Anna Guérin

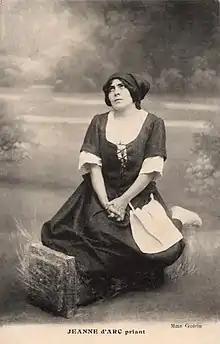
Alliance française lecturer Madame Guérin portraying a praying Jeanne d'Arc.

Guérin was born Anna Alix Boulle on 3 February 1878 at Vallon (Vallon-Pont-d’Arc), France. Her parents were farm-owner Auguste Boulle and his wife Anna (née Granier). She married Cuban-born French national Paul Rabanit in Vallon, on 6 November 1897. Soon after the wedding, they travelled to the French colony of Madagascar.